White Collar: The American Middle Classes

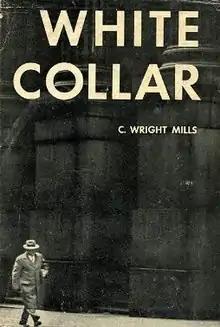
First edition

White Collar: The American Middle Classes is a study of the American middle class by sociologist C. Wright Mills, first published in 1951. It describes the forming of a "new class": the white-collar workers. It is also a major study of social alienation in the modern world of advanced capitalism, where cities are dominated by "salesmanship mentality". The issues in this book were close to Mills' own background; his father was an insurance agent, and he himself, at that time, worked as a white-collar research worker in a bureaucratic organization at Paul Lazarsfeld's Bureau for Social Research at Columbia University. From this point of view, it is probably Mills' most private book. The familiarity with the studied object as a lived matter undoubtedly refers to Mills himself and his own experiences.